Landscape design

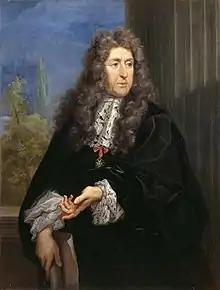
André Le Nôtre

The landscape design phase consists of research, gathering ideas, and setting a plan. Design factors include objective qualities such as: climate and microclimates; topography and orientation, site drainage and groundwater recharge; municipal and resource building codes; soils and irrigation; human and vehicular access and circulation; recreational amenities (i.e., sports and water); furnishings and lighting; native plant habitat botany when present; property safety and security; construction detailing; and other measurable considerations.